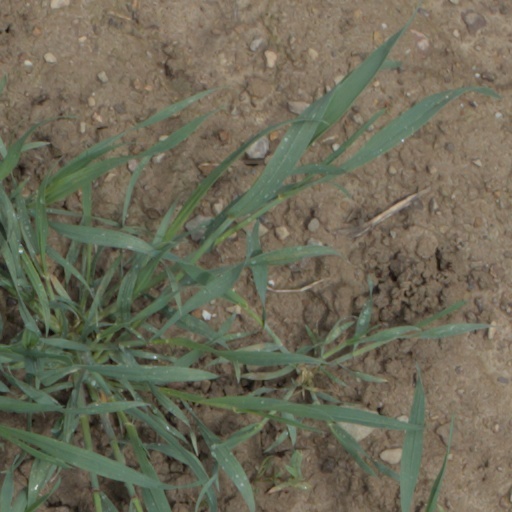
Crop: wheat